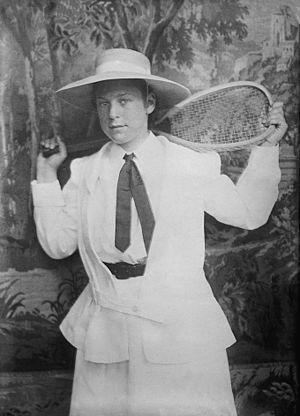
Maud Barger Wallach est une joueuse de tennis américaine du début du XXᵉ siècle.